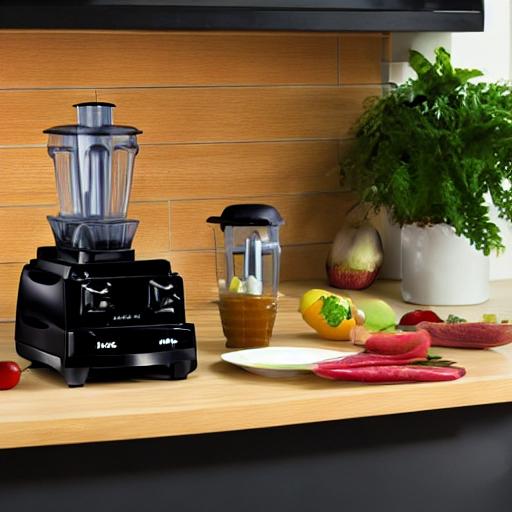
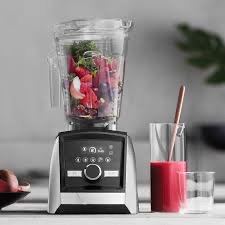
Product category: items_blender
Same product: no